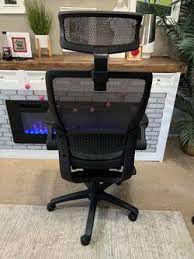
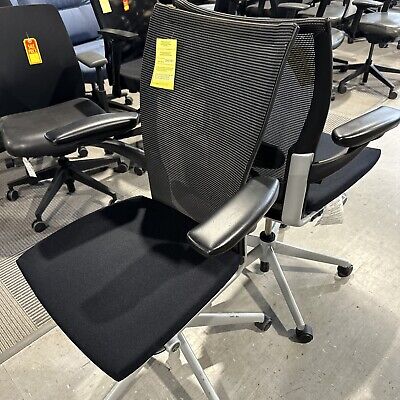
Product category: items_chair
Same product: no